IAR 824

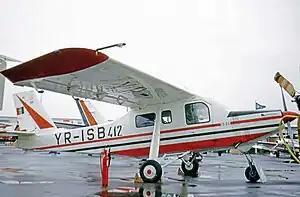
The prototype IAR-824 fitted with tricycle undercarriage when displayed at the 1973 Paris Air Show

The IAR-824 (originally known as the ICA IS-24) was a utility aircraft built in Romania in the 1970s.